Duvel Moortgat Brewery

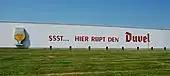
"Shhh... the Duvel is ripening here"

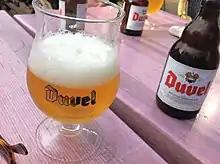
Duvel beer served in a cafe

The brewery Moortgat was founded in 1871 by Jan-Leonard Moortgat, who was descended from a family of brewers that lived in Steenhuffel, Belgium. In the 1950s, the third generation of Moortgats took control of the brewery.